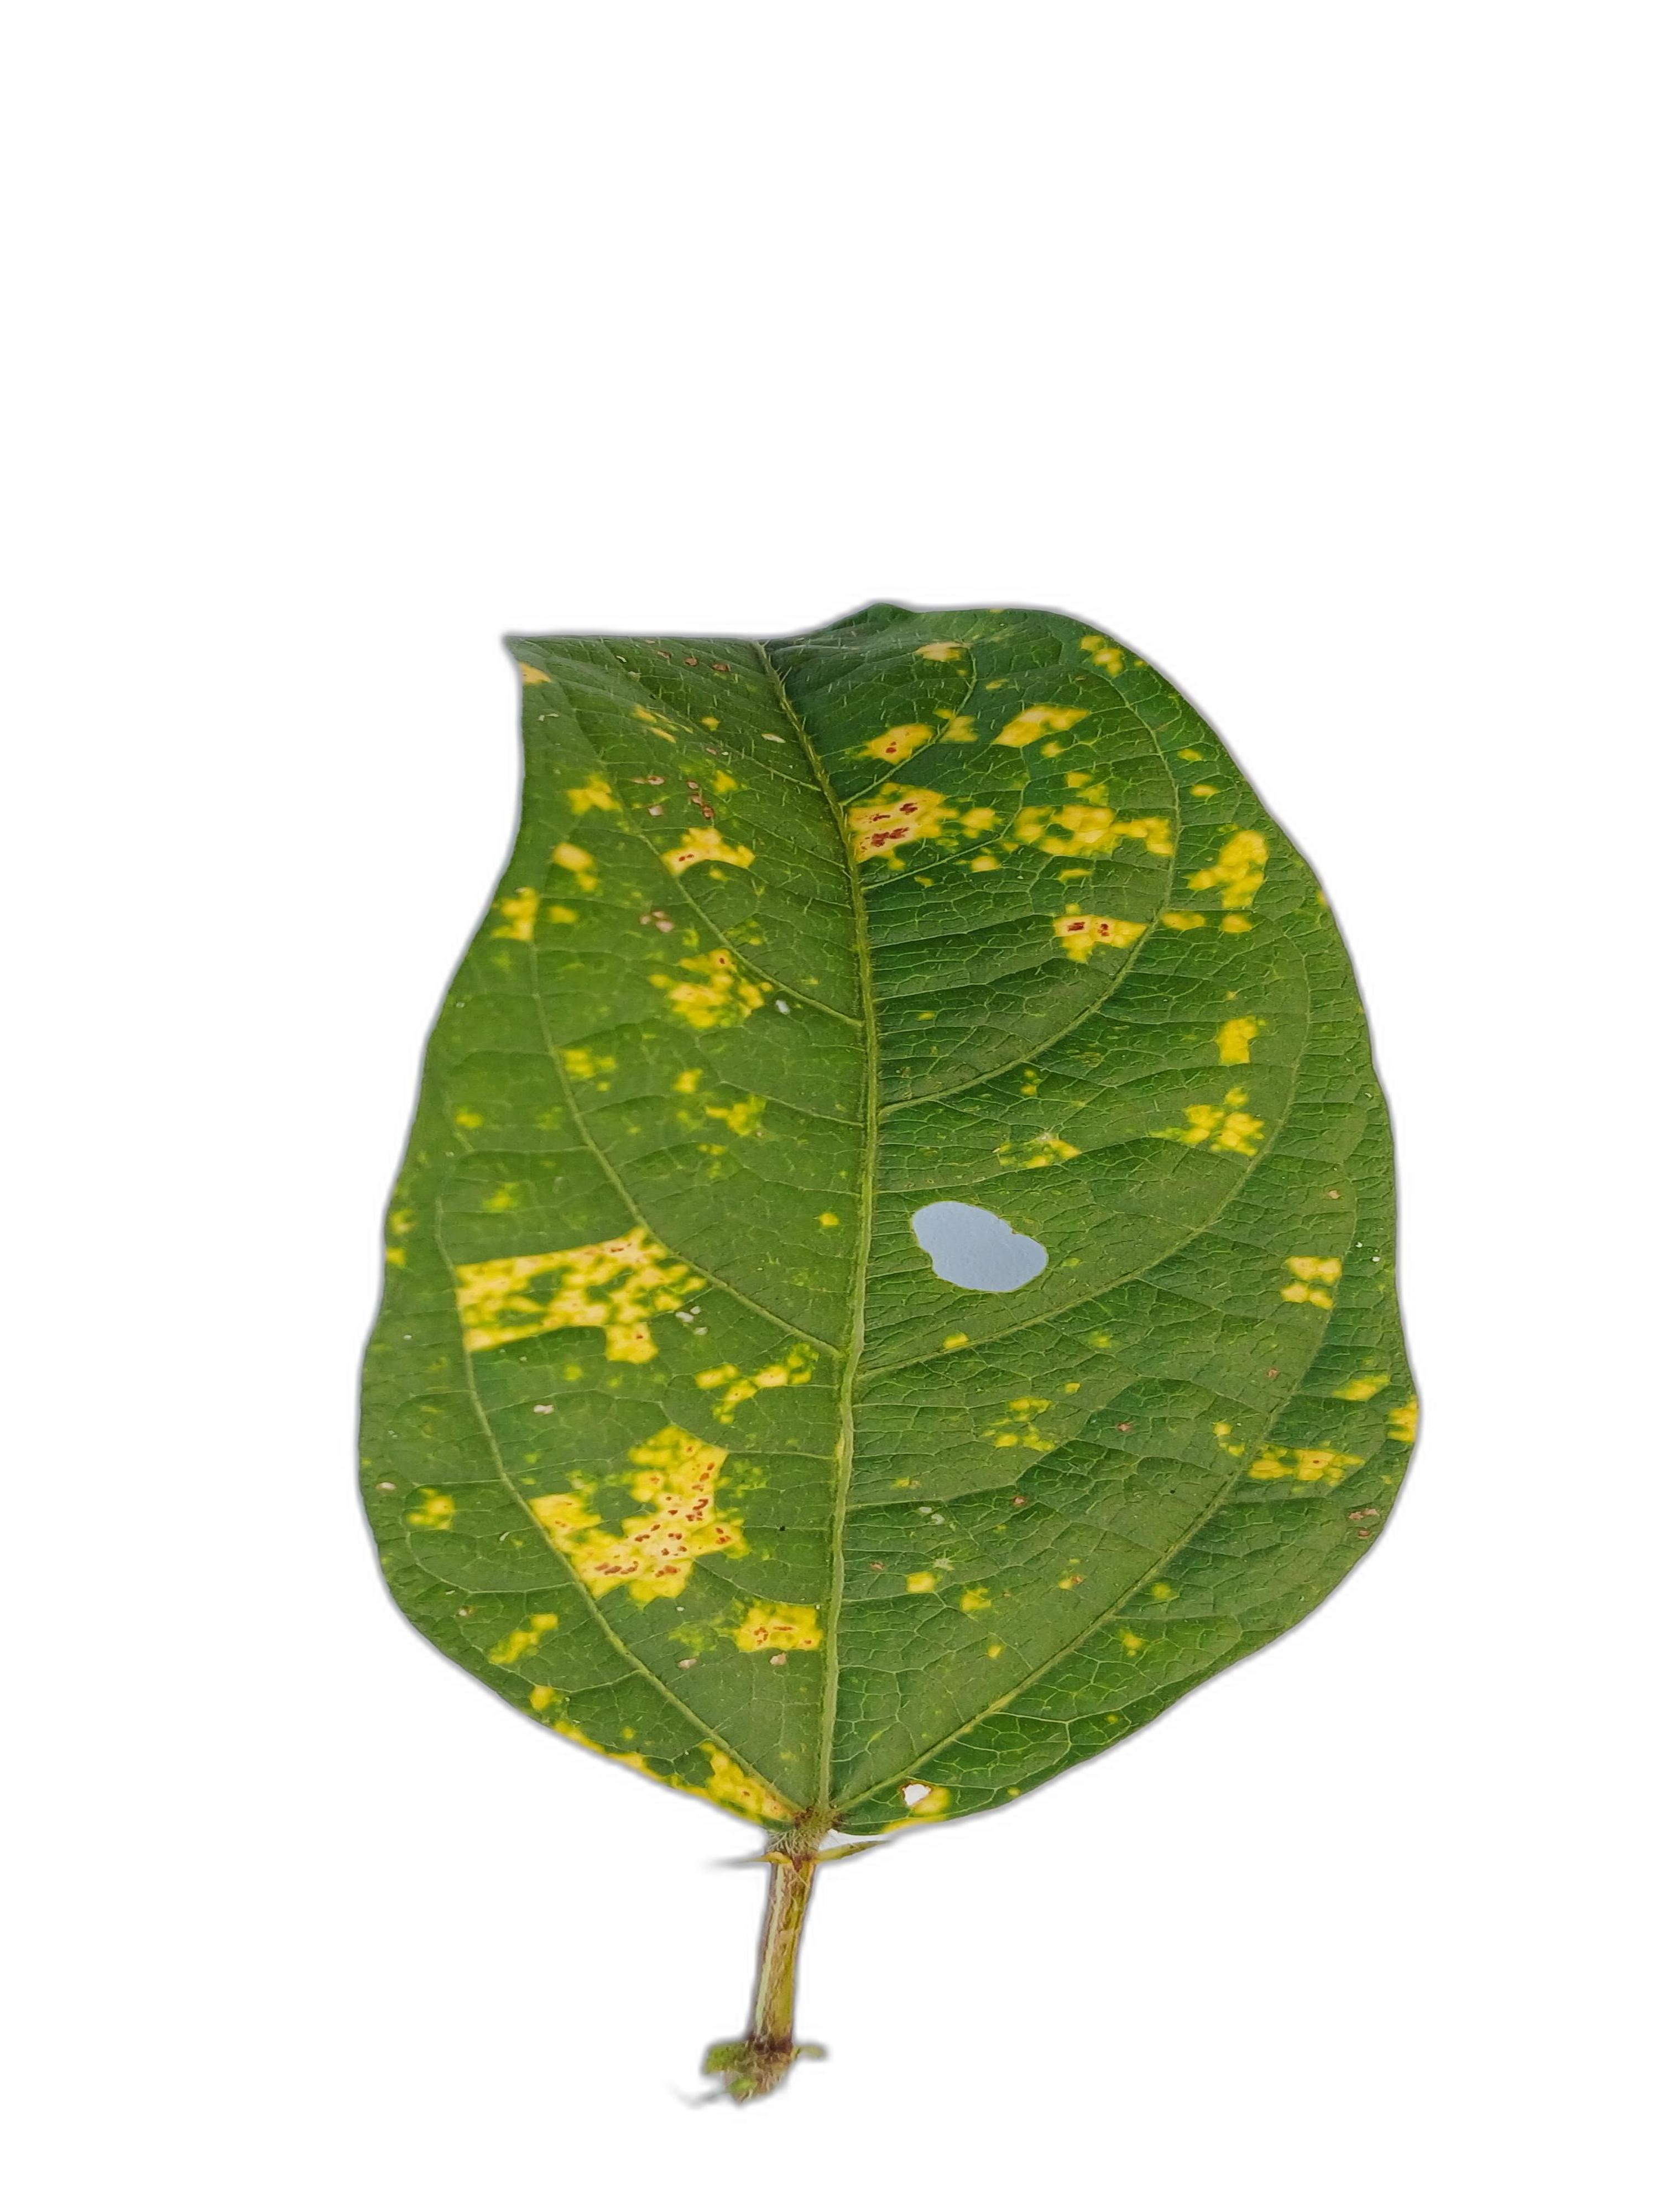
Label: Yellow Mosaic